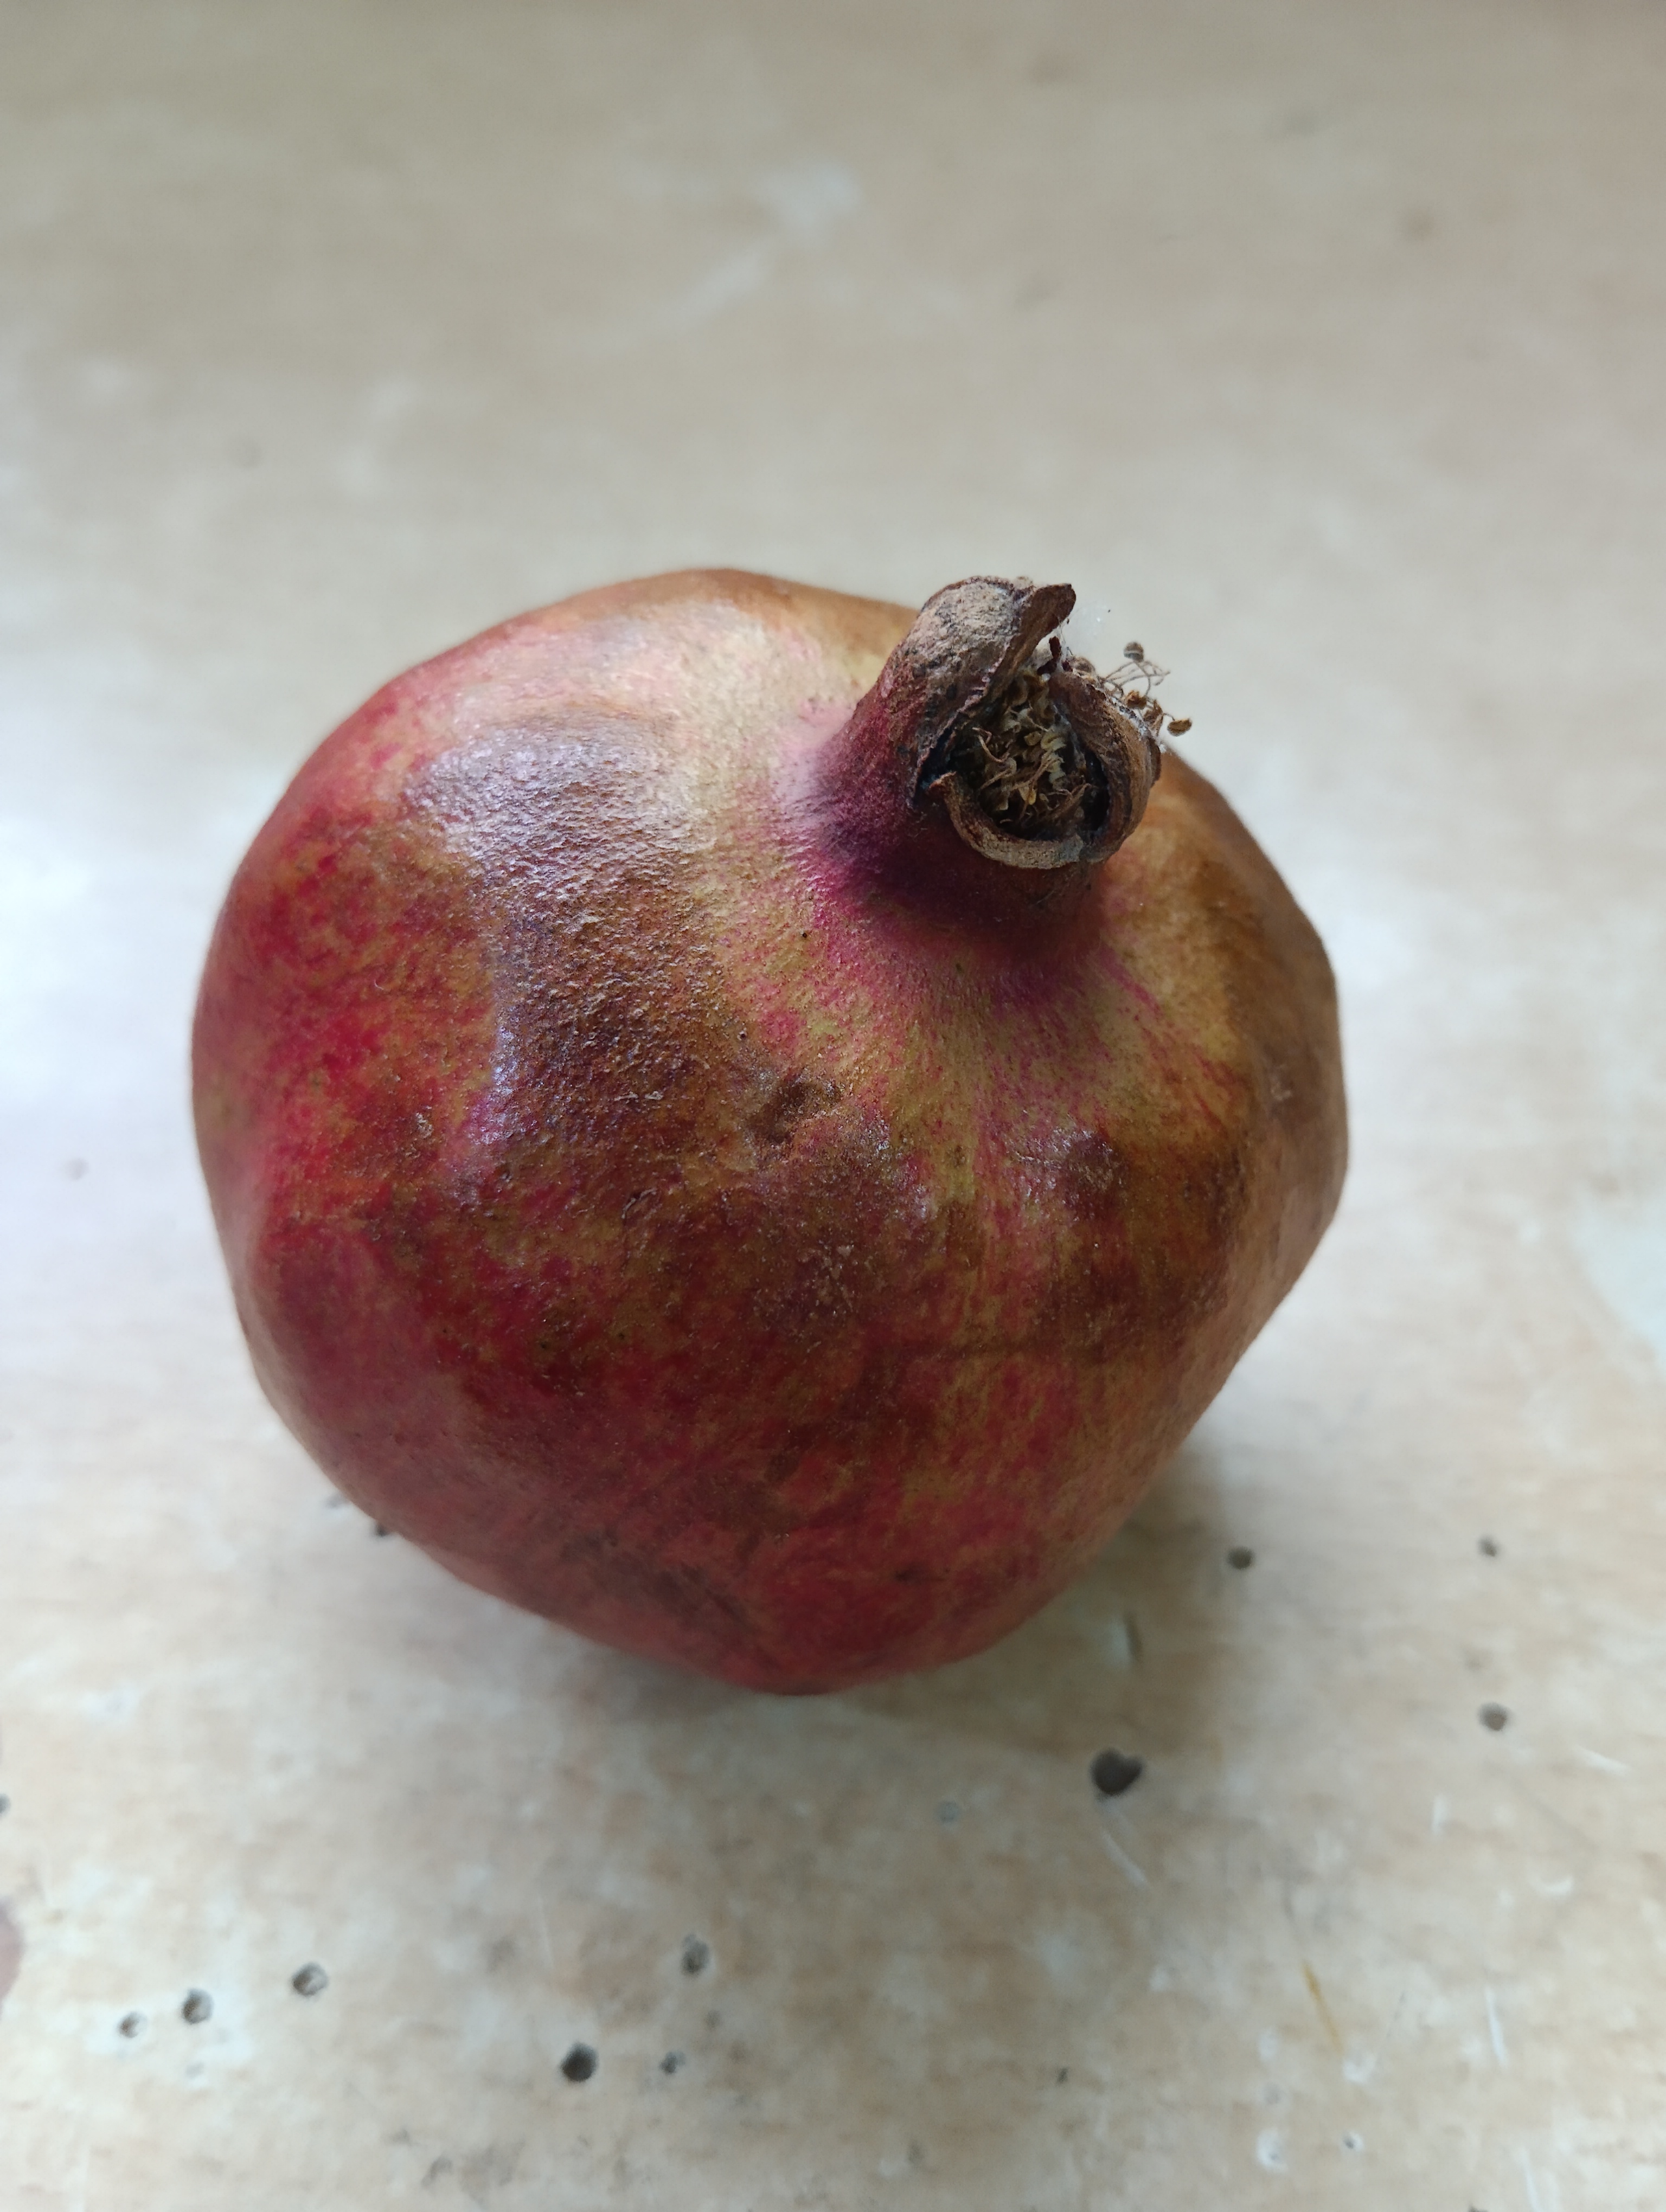
Label: No Defect